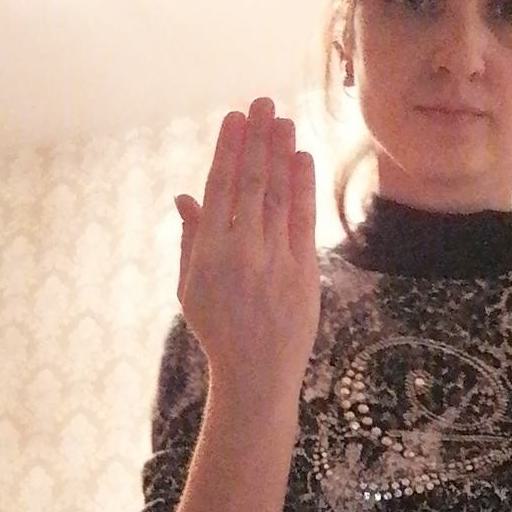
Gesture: stop_inverted